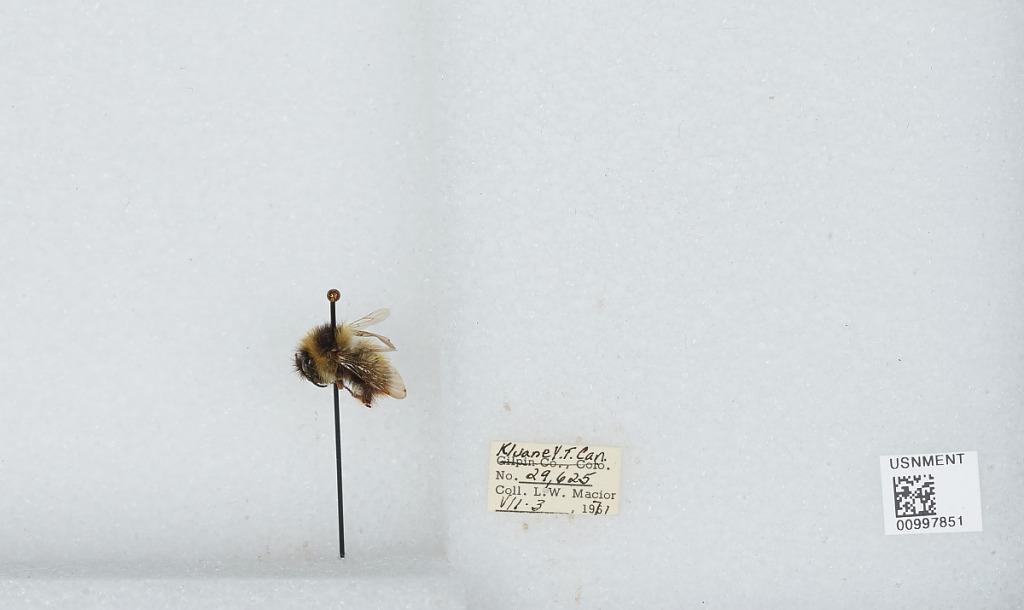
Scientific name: Bombus (Pyrobombus) frigidus Smith
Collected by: L. Macior
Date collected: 1971-7-3
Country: Canada
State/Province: Yukon Territory
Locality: Kluane
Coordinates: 60.75, -139.5